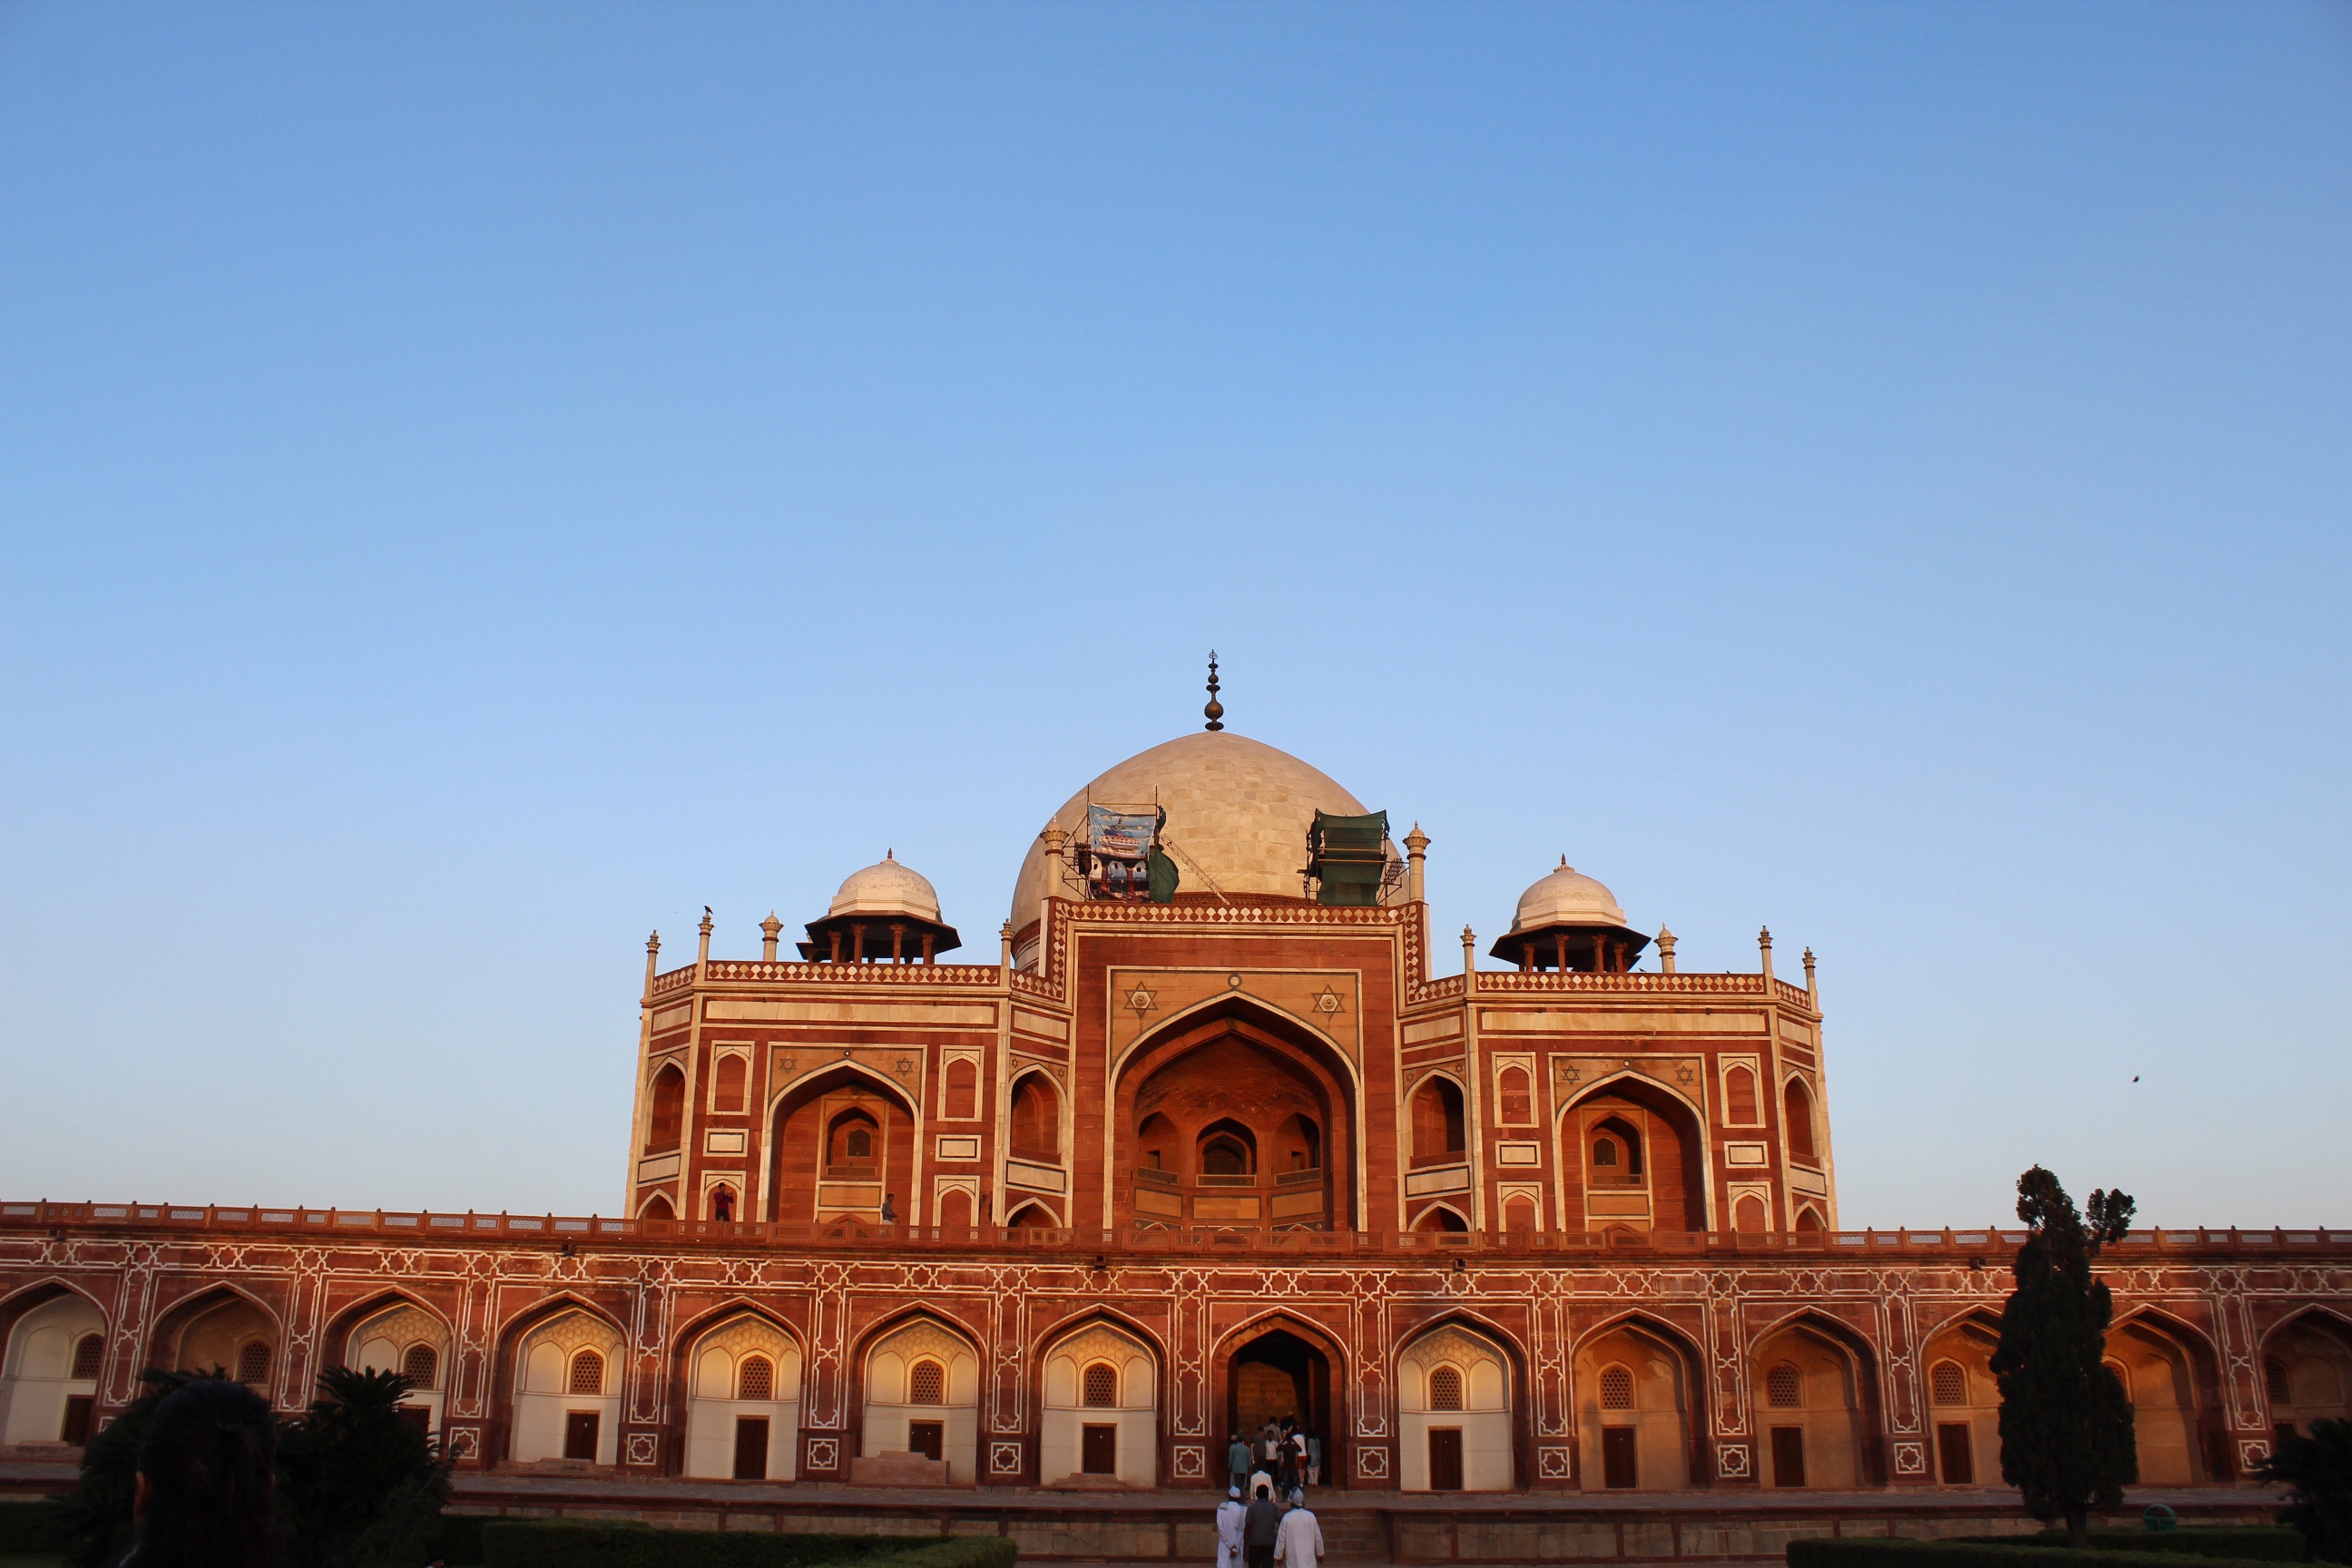
architecture, building, monument, arch, red, ancient, landmark, tourism, place of worship, temple, mosque, india, basilica, dome, indian, delhi, historic site, ancient history, byzantine architecture, humayun's tomb